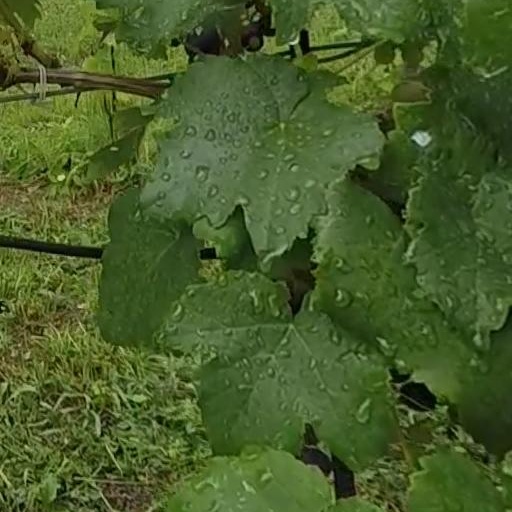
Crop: grape